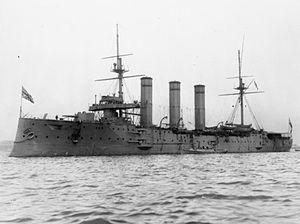
Les dix croiseurs cuirassés de classe Monmouth, furent des navires de guerre britanniques lancés au début du XXᵉ siècle. C'était une tentative d'augmenter le nombre de croiseurs mis en ligne par la Royal Navy, en produisant des modèles moins coûteux. Cependant, une dizaine d'années plus tard, les économies réalisées se révélèrent désastreuses à la bataille de Coronel, lors de la Première Guerre mondiale.